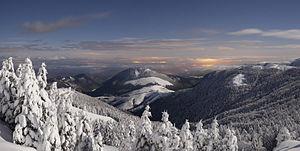
Vallée de Baretous vue du pic d'Issarbe (photographie nocturne)
Cet article recense les sites Natura 2000 des Pyrénées-Atlantiques, en France.
Le Béarn, situé au nord-ouest des Pyrénées, est une ancienne principauté souveraine puis une ancienne province française à partir de 1620. Depuis 1790, le Béarn fait partie du département des Pyrénées-Atlantiques et depuis 2016 de la région Nouvelle-Aquitaine. Les intercommunalités béarnaises créent le pôle métropolitain Pays de Béarn en 2018. Le territoire béarnais regroupe la plaine des gaves de Pau et d'Oloron, les coteaux qui les entourent — Vic-Bilh, Soubestre, Entre-Deux-Gaves — et les trois hautes vallées pyrénéennes d'Ossau, Aspe et Barétous.
Les Pyrénées sont une chaîne montagneuse du sud-ouest de l'Europe. Elles s'étendent en longueur selon une direction est-ouest sur une distance approximative de 430 kilomètres depuis la mer Méditerranée jusqu'au golfe de Gascogne. Culminant à 3 404 mètres d'altitude au pic d'Aneto, les Pyrénées forment une barrière géographique séparant la péninsule Ibérique au sud du reste de l'Europe continentale au nord. Elles constituent une frontière naturelle entre l'Espagne et la France et abritent aussi la principauté d’Andorre.
La vallée de Barétous est une vallée des Pyrénées françaises, située en Béarn dans le département des Pyrénées-Atlantiques en région Nouvelle-Aquitaine.